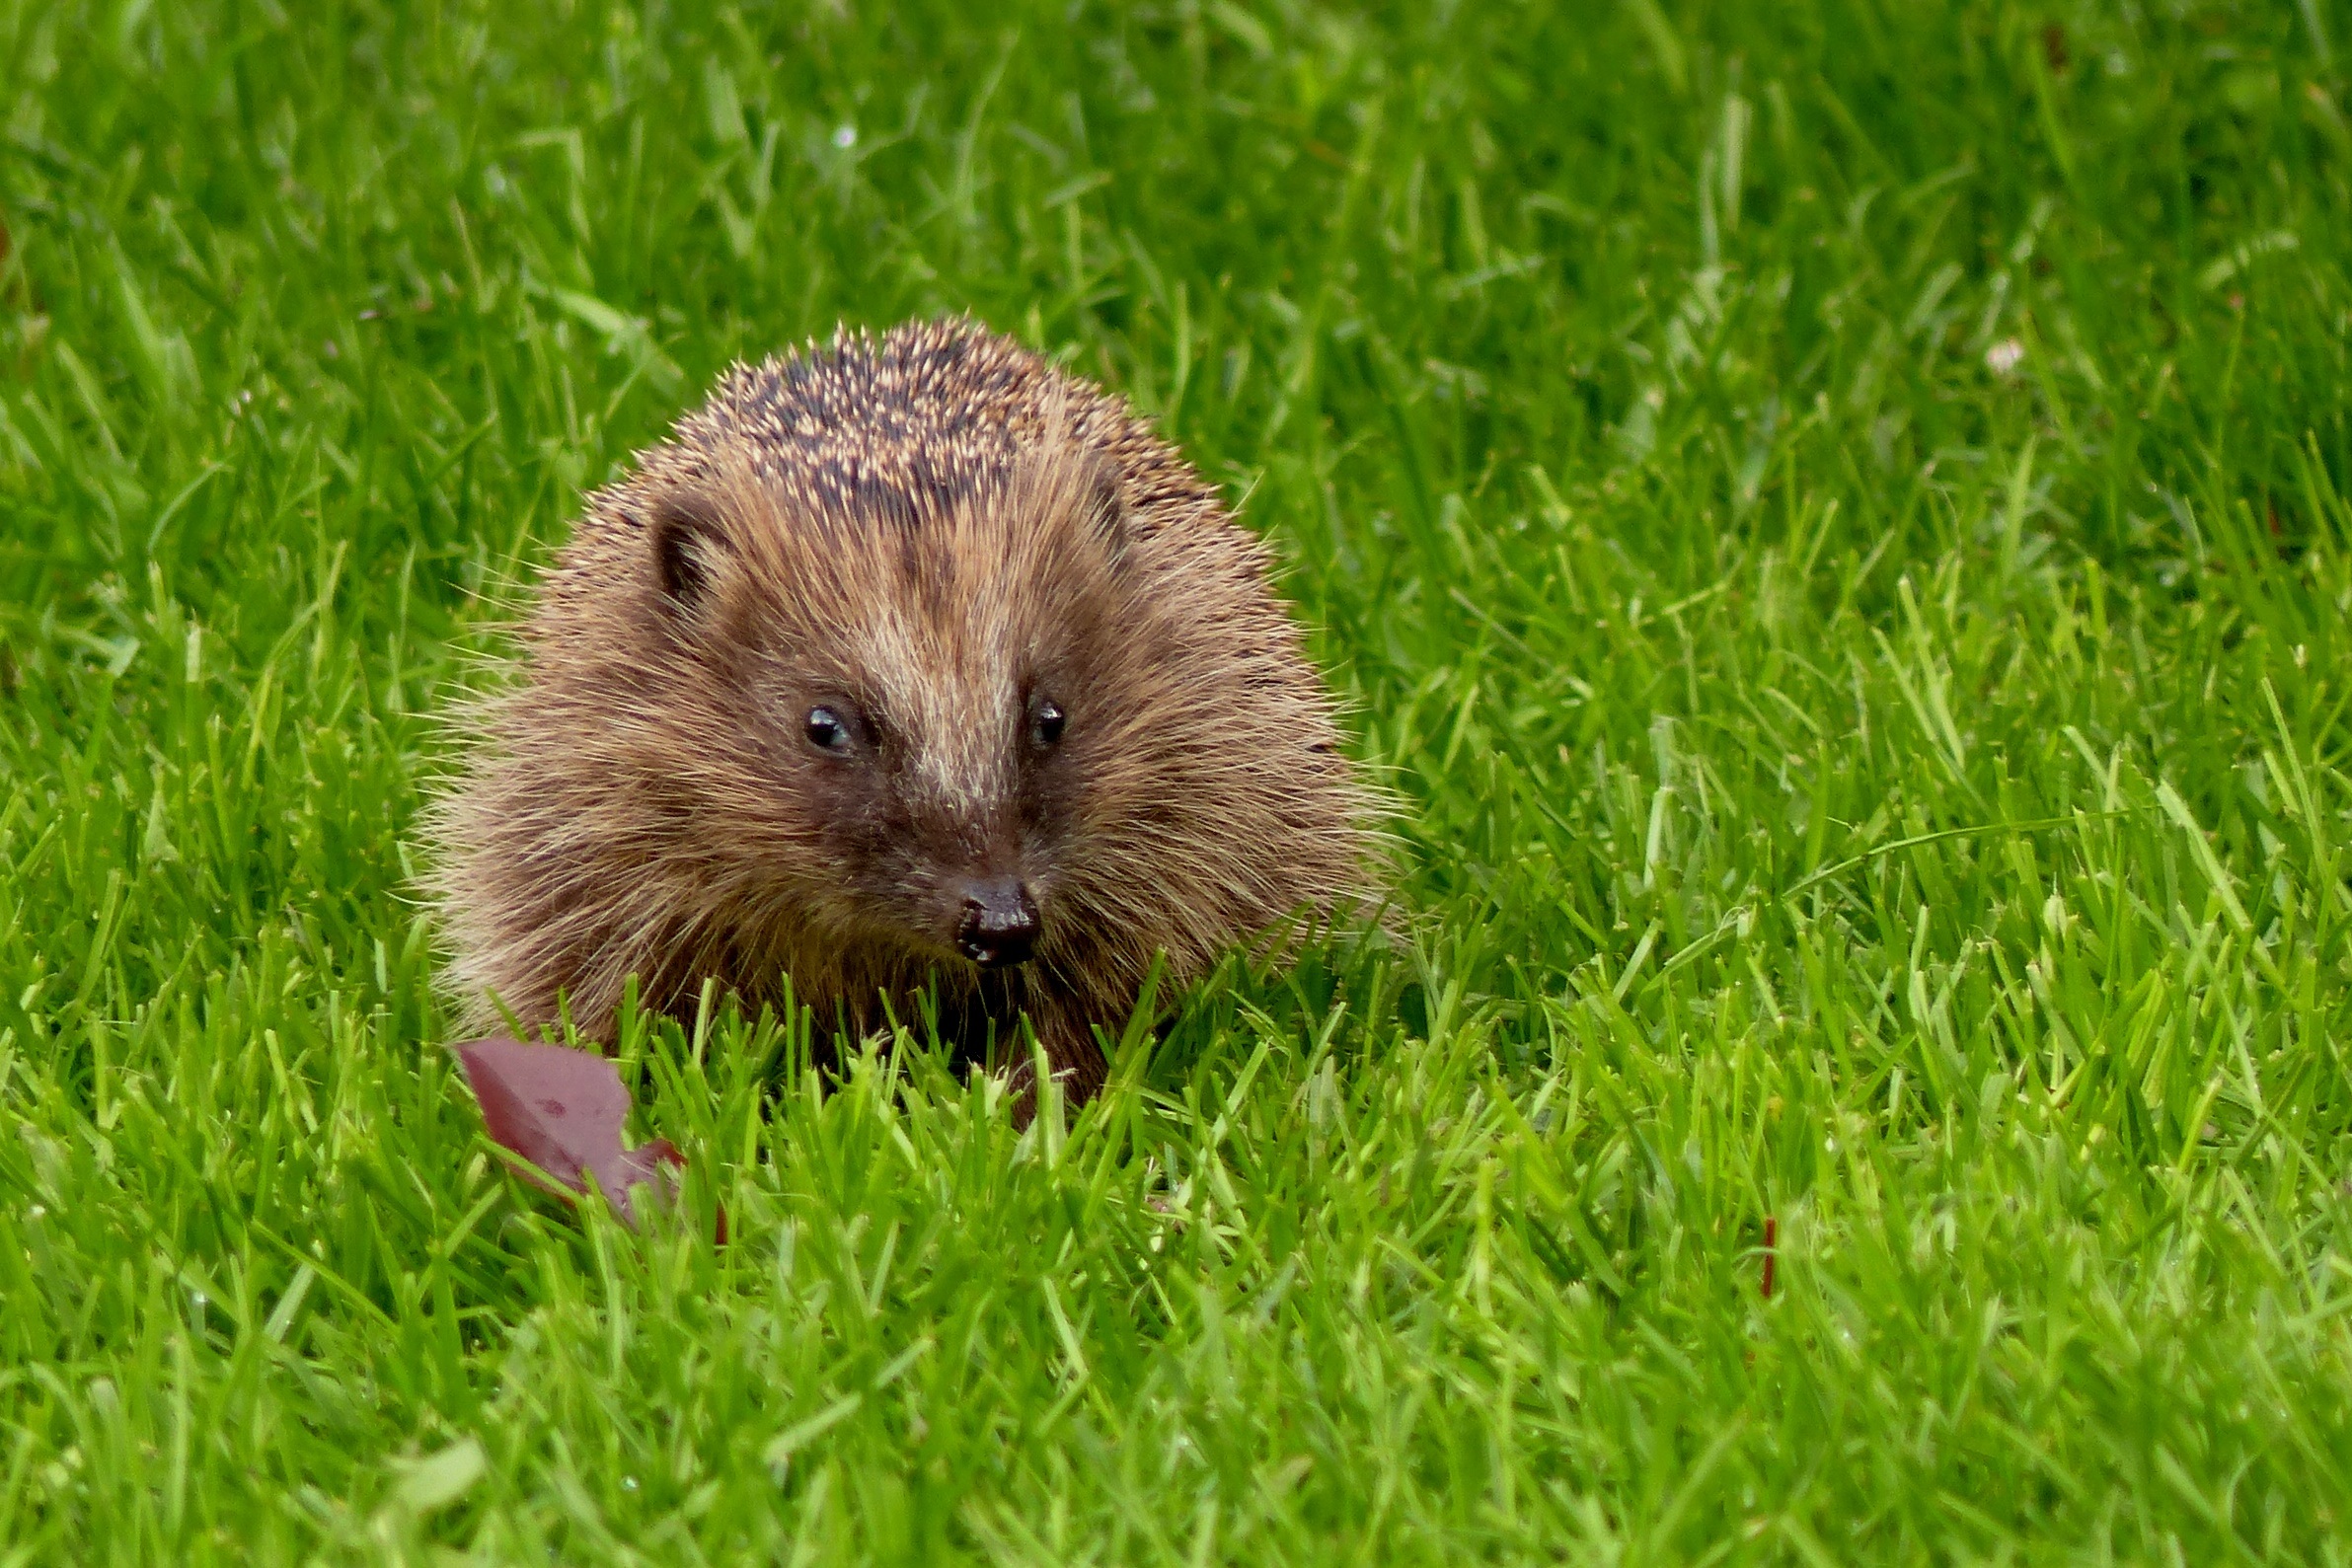
grass, lawn, prairie, animal, wildlife, mammal, garden, rodent, fauna, whiskers, hedgehog, grassland, vertebrate, foraging, muskrat, marmot, hannah, erinaceus, erinaceidae, domesticated hedgehog